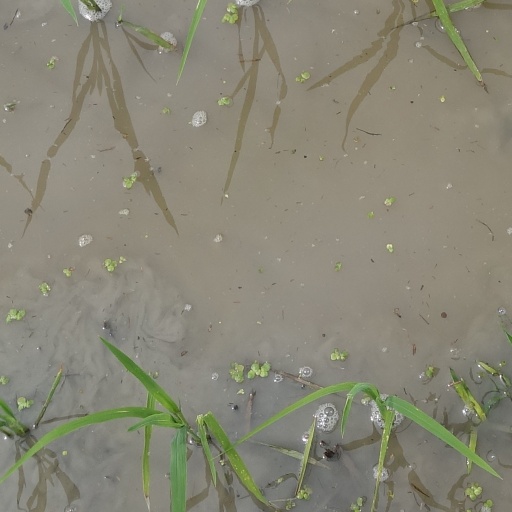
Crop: rice